Commandos (film)

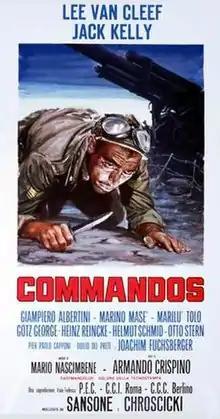

Commandos a.k.a. Sullivan's Marauders is a 1968 Italian-produced war film starring Lee Van Cleef and Jack Kelly and directed by Armando Crispino. The film is set in North Africa but was shot in Sardinia.